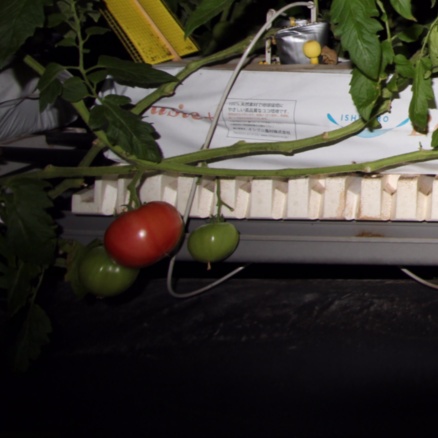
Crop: tomato